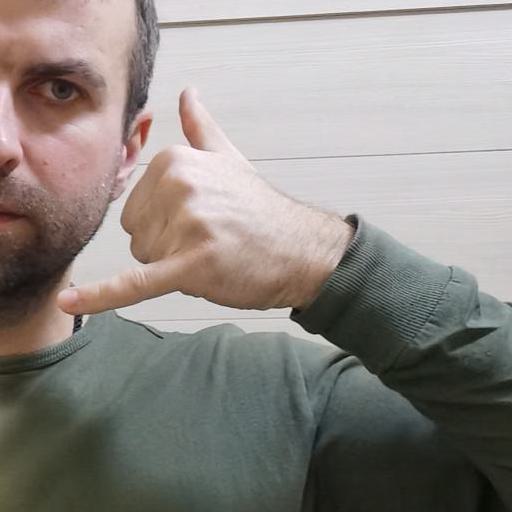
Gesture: call